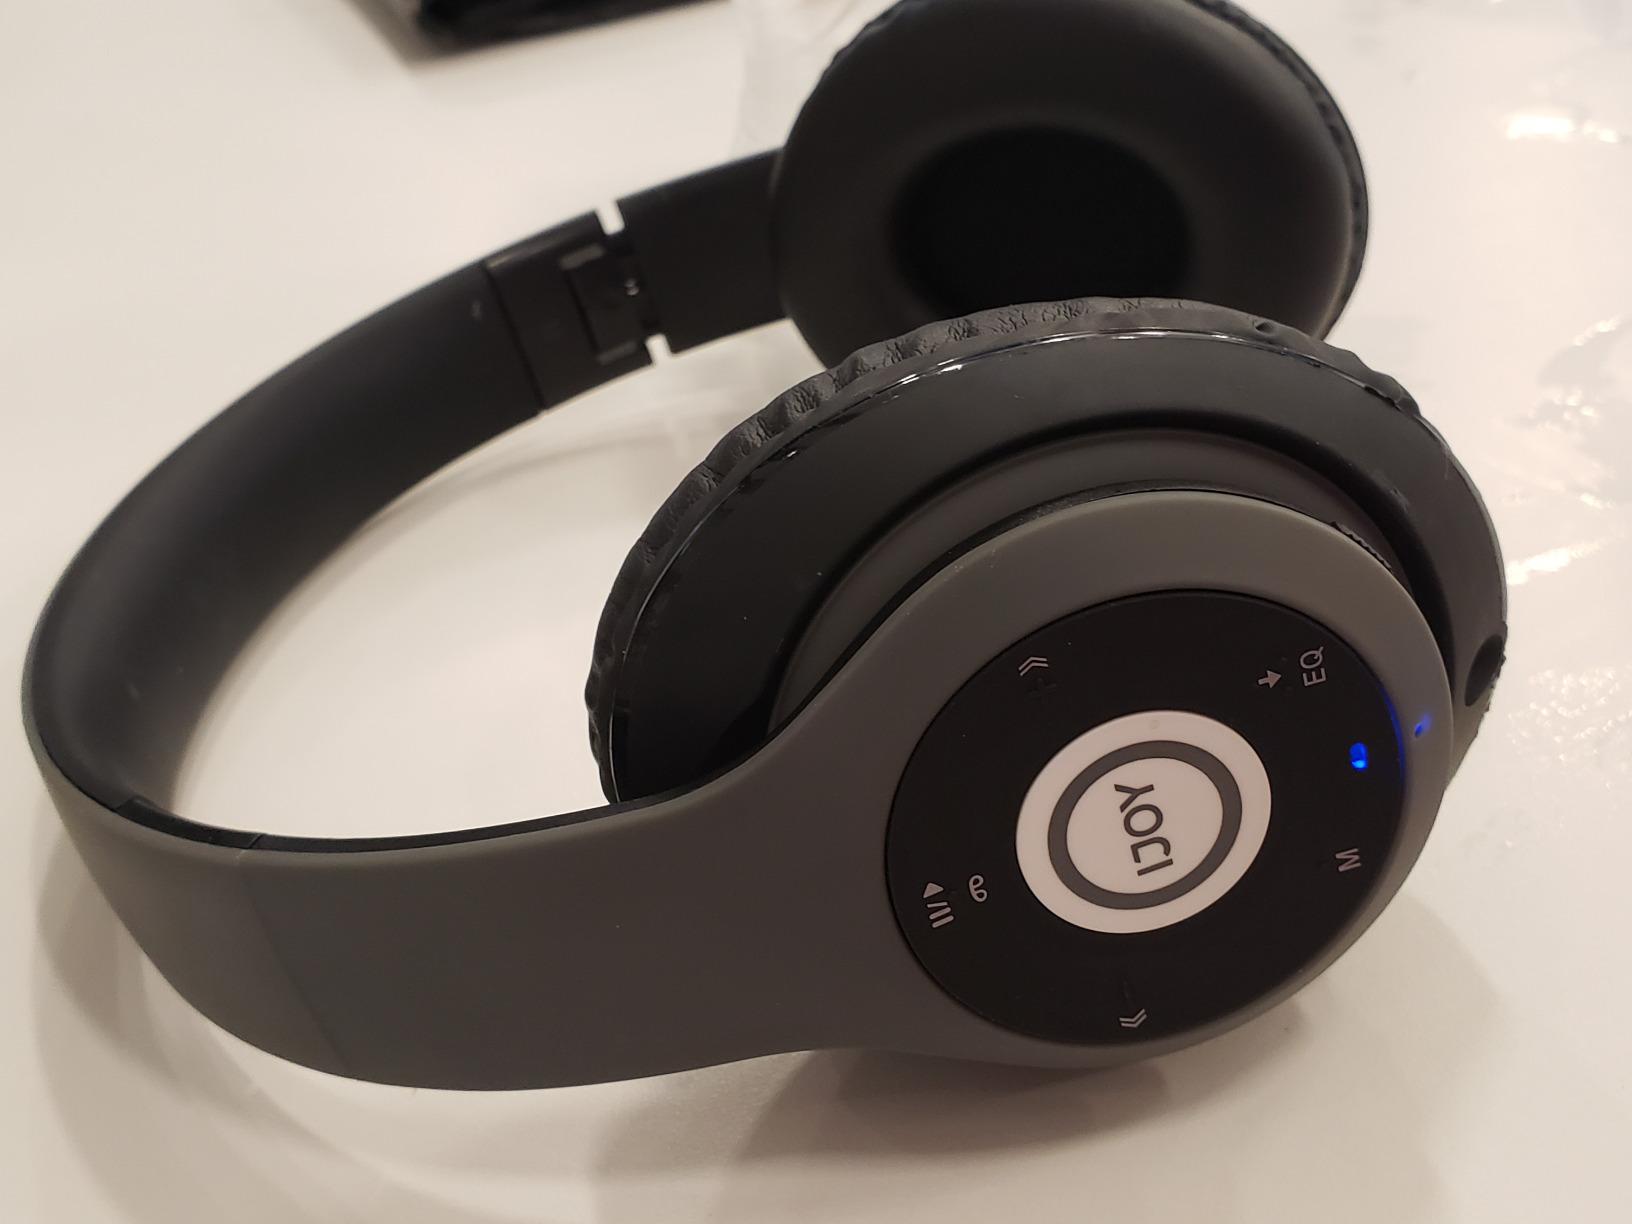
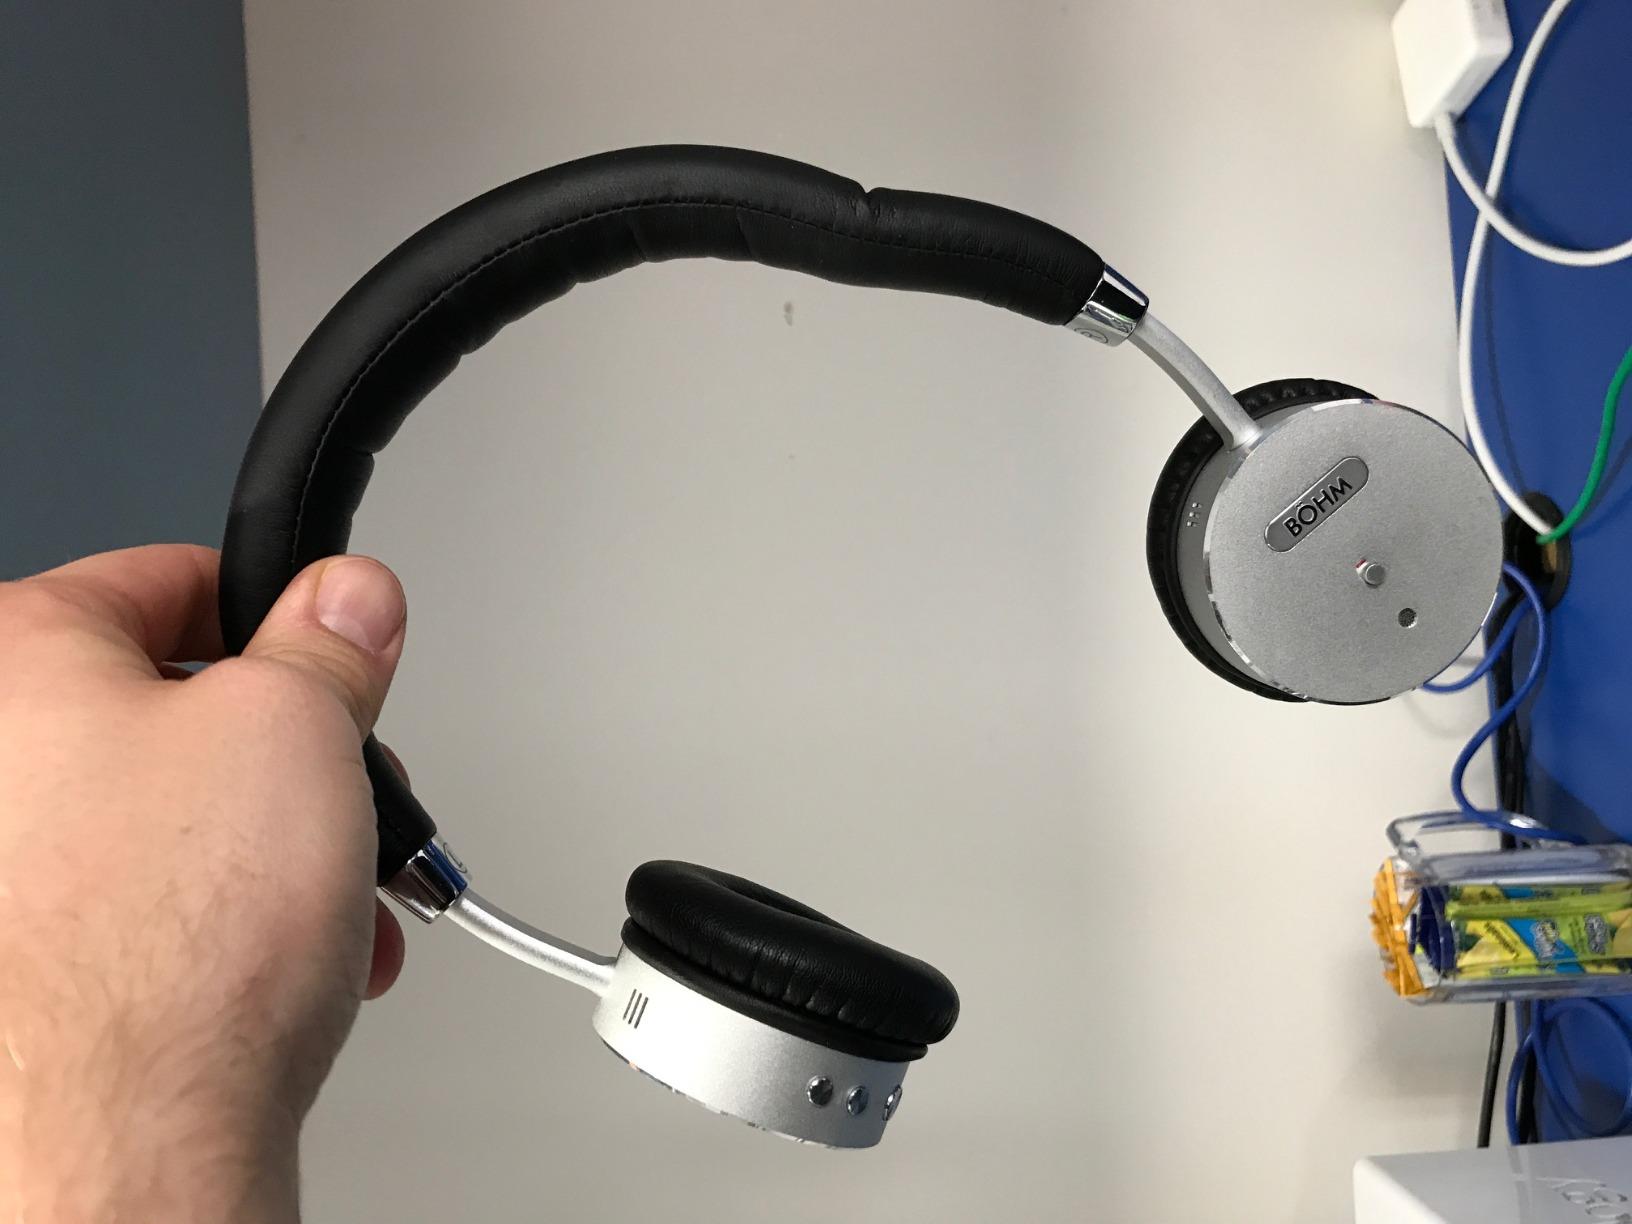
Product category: headphones
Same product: no